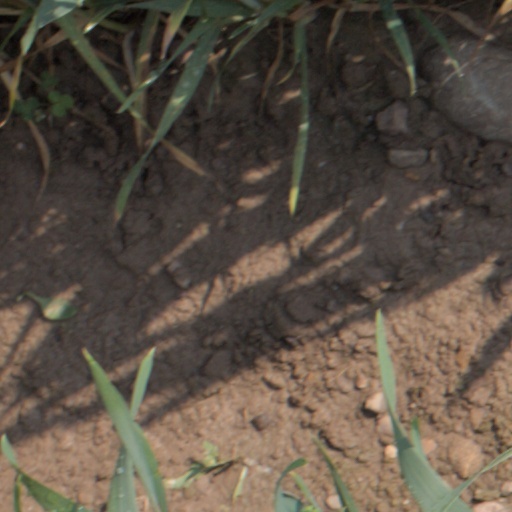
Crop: wheat